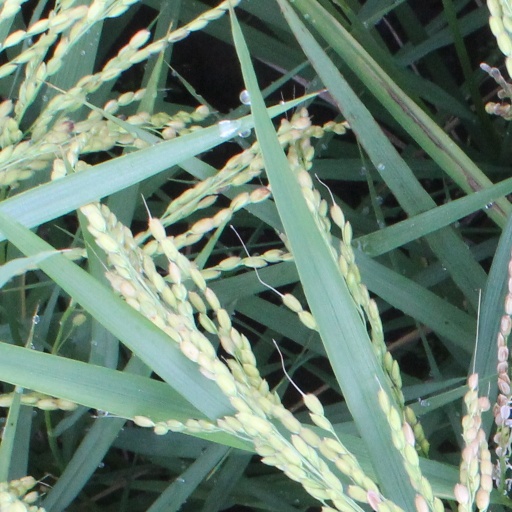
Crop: rice